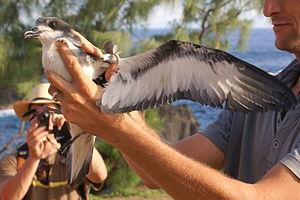
Le Pétrel de Barau, aussi appelé taille-vent, est une espèce d'oiseaux marins endémique de l'île de La Réunion, dans le sud-ouest de l'océan Indien. Il appartient à la famille des Procellariidae.